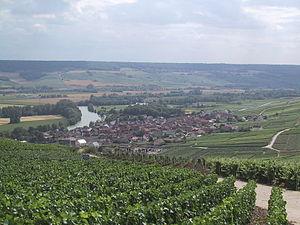
Le Bassin parisien est, au sens restreint, une région non précisément délimitée qui entoure Paris. Au sens large et le plus couramment admis, c'est une région géologique, un ancien bassin sédimentaire, comprenant une grande partie de la moitié nord de la France, et débordant très peu sur la Belgique, le Luxembourg et l'Ouest de l'Allemagne.
Cumières est une commune française située dans le département de la Marne en région Grand Est.